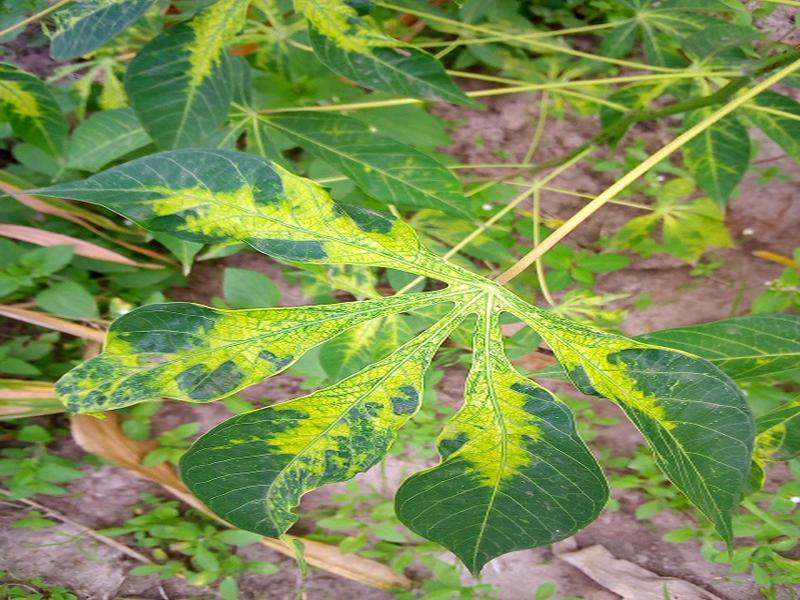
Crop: cassava
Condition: mosaic_disease